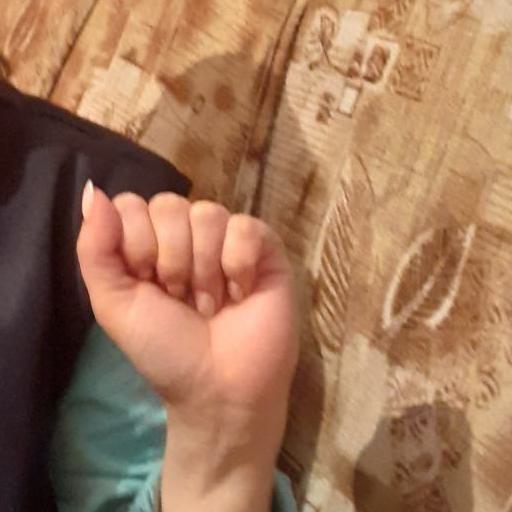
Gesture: fist